List of Seattle University people

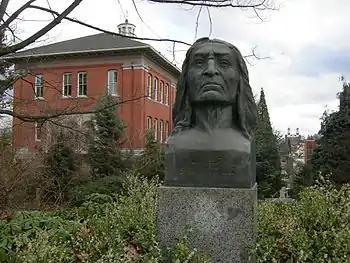
"Chief of the Suquamish – Chief Seattle" at Garrand Hall

This is a list of Seattle University people, including notable students, alumni, faculty, and administrators associated.